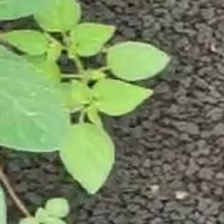
Weed species: Lamber_Quarter_plant(Chenopodium )